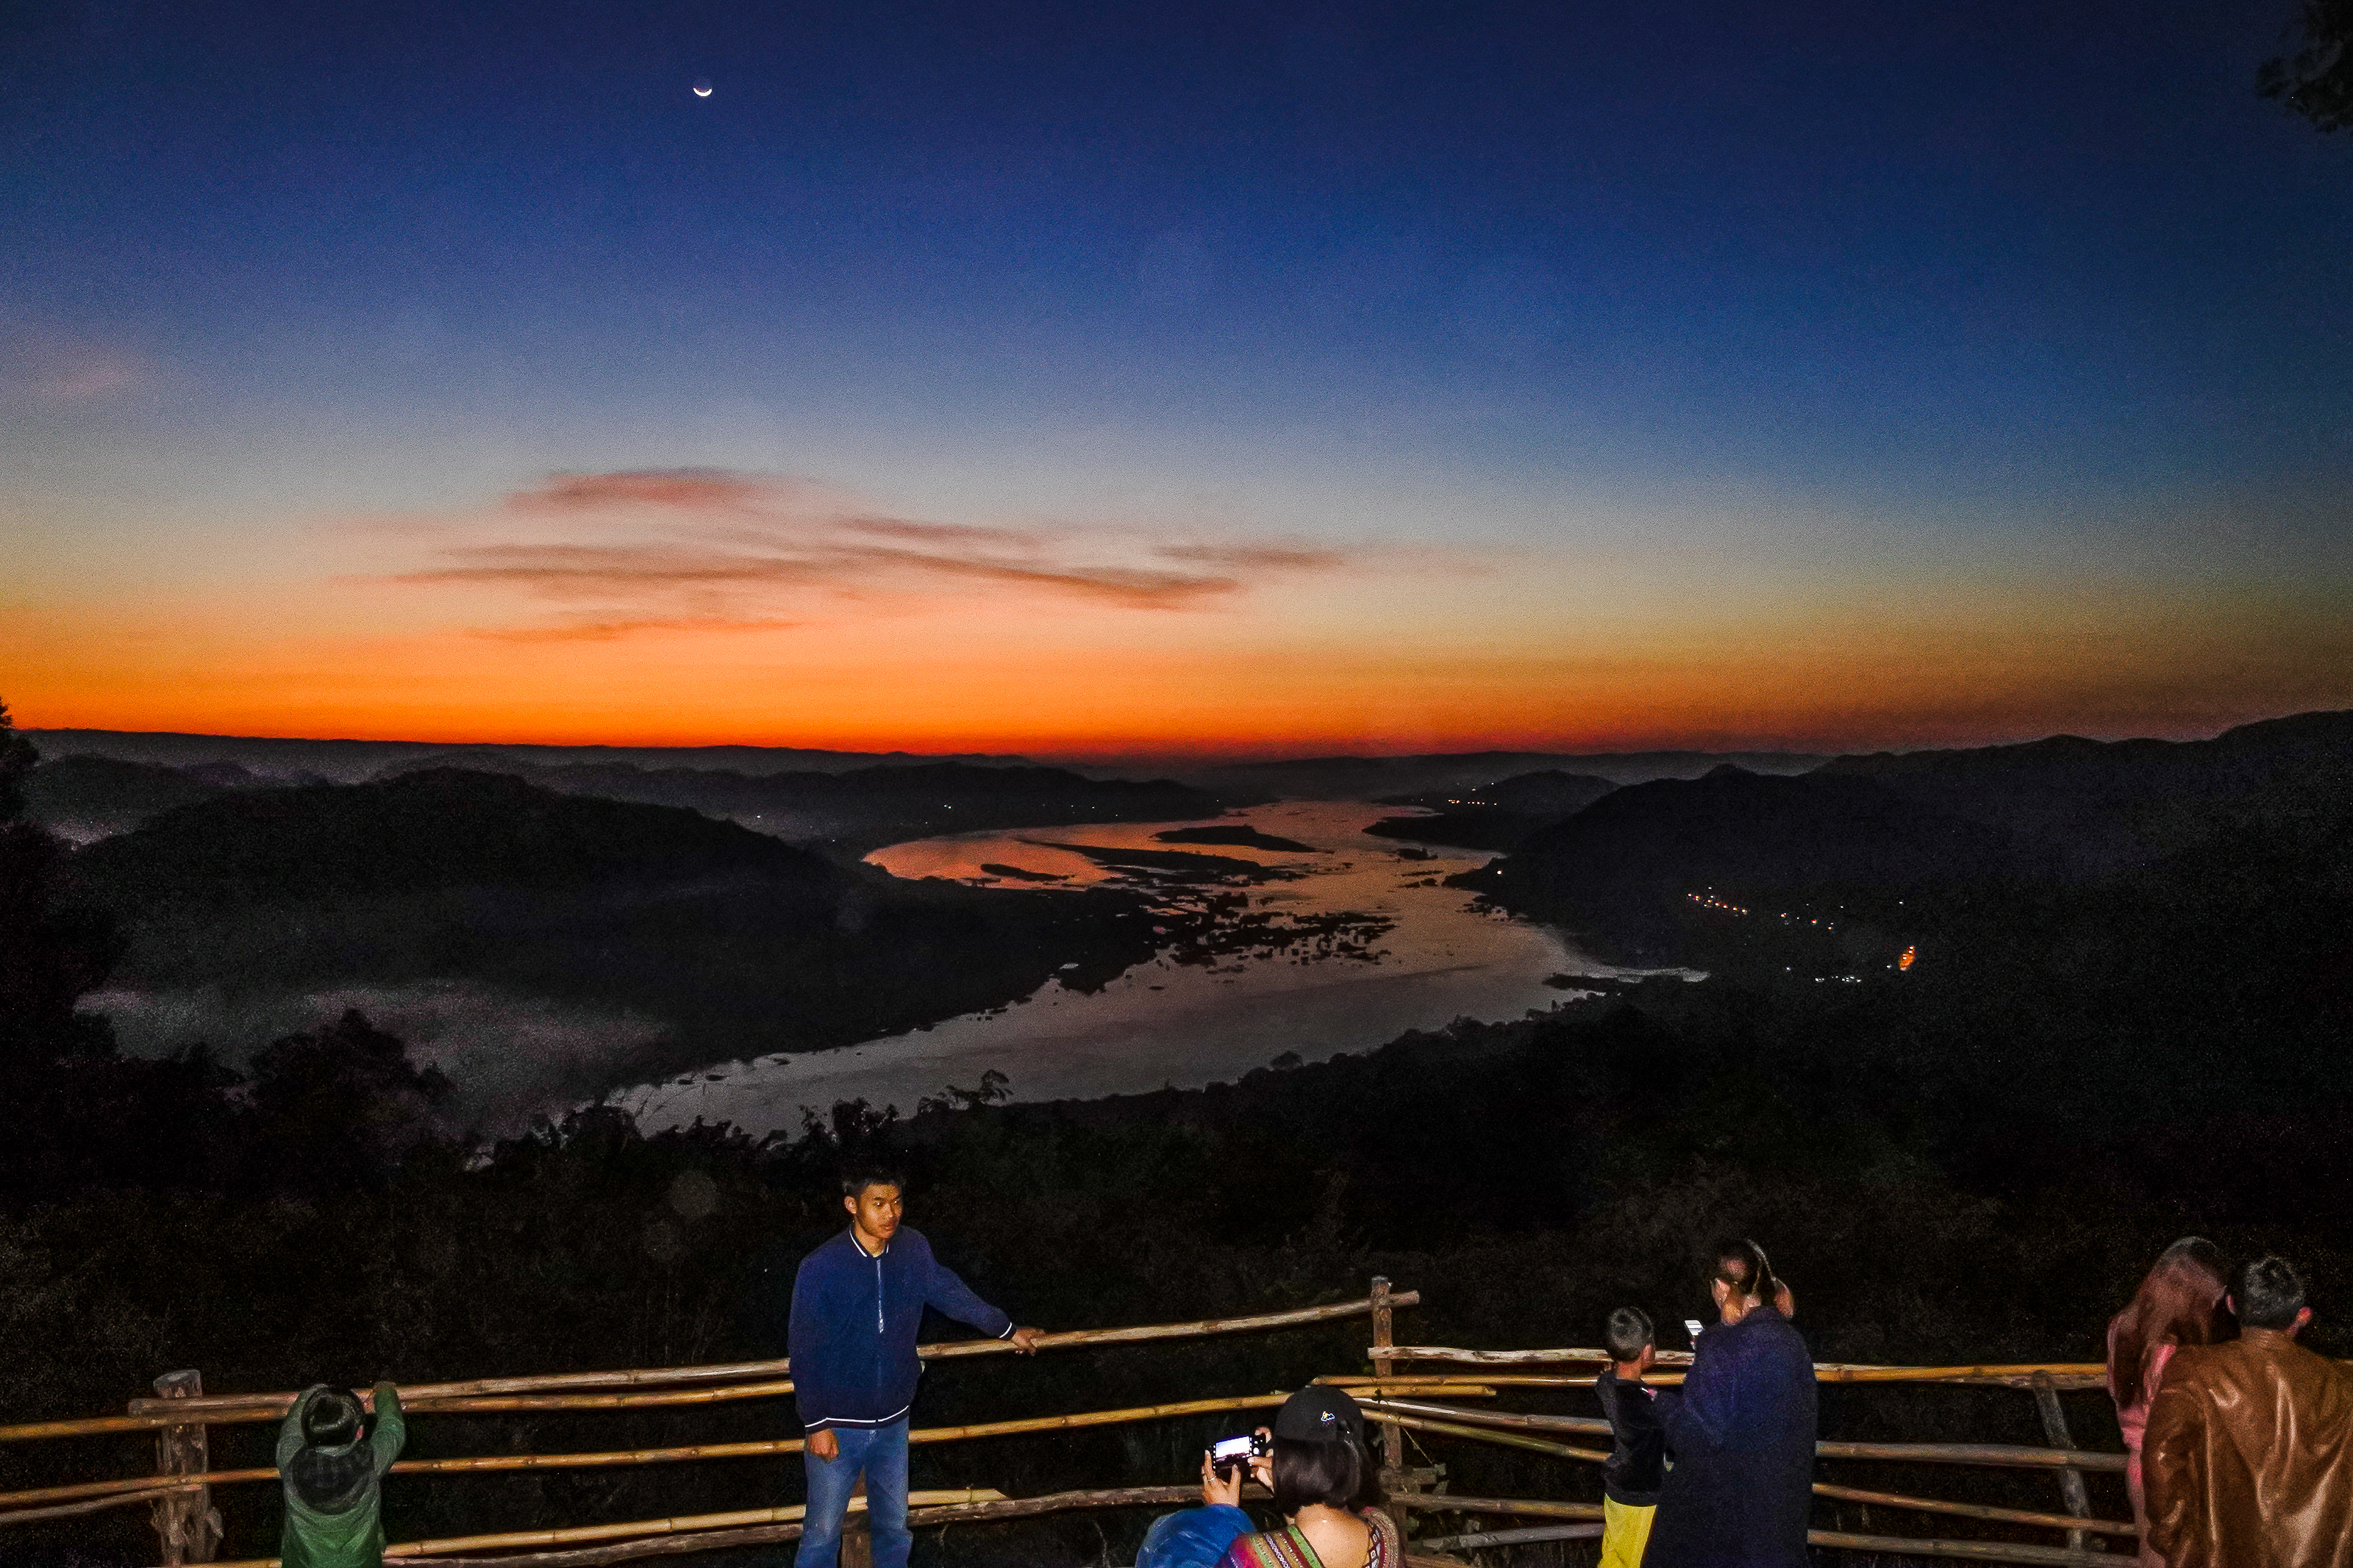
yellow, tourism, sun, life, beautiful, mountain, view, thailand, golden, vacation, park, sky, green, natural, nature, asia, asian, laos, water, morning, outdoor, tropical, sunlight, mekong, background, culture, river, travel, landscape, southeast, cloud, sunset, horizon, night, sunrise, evening, atmosphere, hill, mountain range, dusk, hill station, photography, national park, dawn, afterglow, world, summit